Erik Jørgensen (gunsmith)

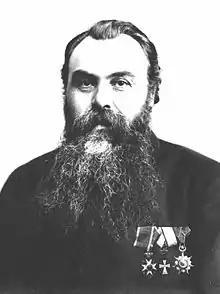
Jørgensen in a publication by Kongsberg Våpenfabrikk

Erik Jørgensen (17 May 1848 – 15 September 1896) was a Norwegian master gunsmith, well known for his cooperation with Ole Herman Johannes Krag in developing the first successful Krag–Jørgensen rifle.